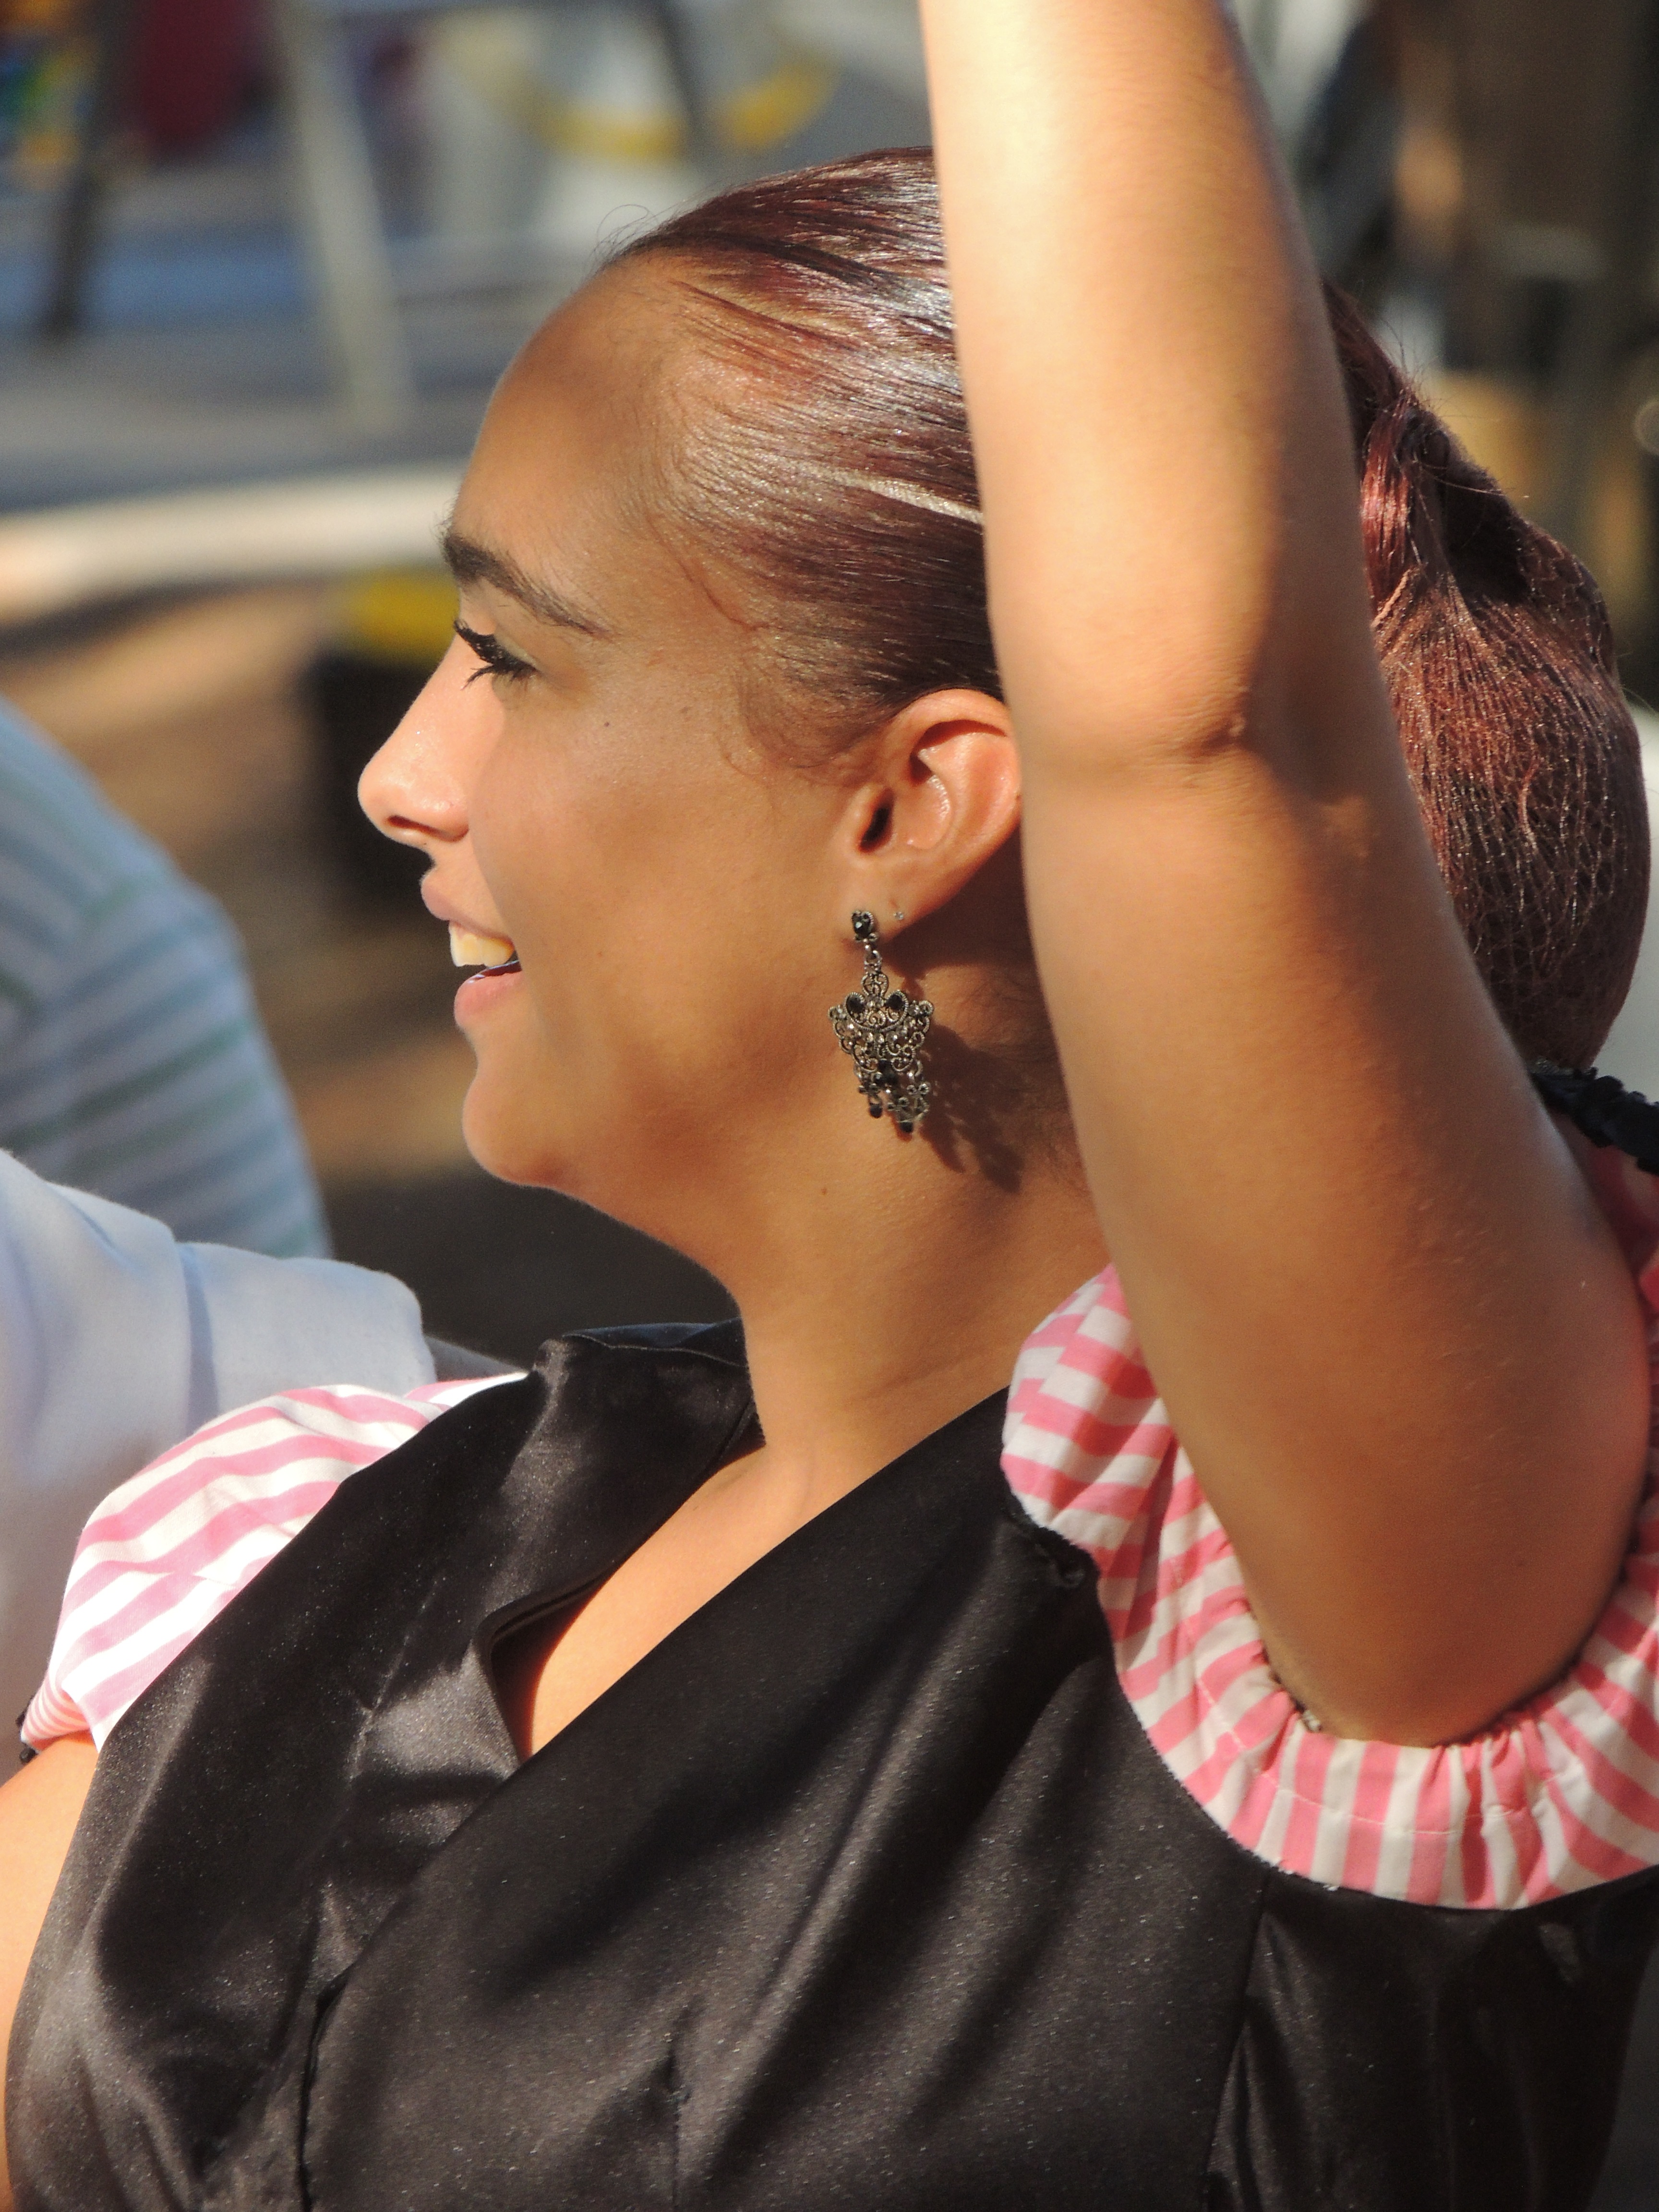
person, dance, model, fashion, lady, hairstyle, women, sports, beauty, andalusia, culture, good looking, folklore, regional, performing arts, alhaur n de la torre